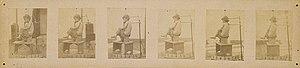
Série de photos d'une fillette prise par François Willème pour réaliser une photosculpture en 1865.
La photosculpture ou photo-sculpture est une technique inventée en 1859-1860 par François Willème, peintre, photographe et sculpteur français. Elle permet la reproduction photographique des objets en relief d'après nature.